José Joaquín Álvarez de Toledo, 18th Duke of Medina Sidonia

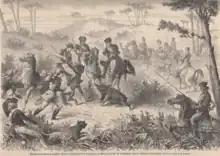
Hunt organized by the duke for Empress Eugénie and Anne Murat in his "finca", "Coto de Villafranca" (now Doñana), 1863

José Joaquín Álvarez de Toledo y Silva, 18th Duke of Medina Sidonia, GE (Madrid, Spain; 14 August 1826 – 15 February 1900) was a Spanish aristocrat and politician who served as Superior Chief of the Palace from 1885 until his death. He was a knight of the Real Maestranza de Caballería de Sevilla and of the Order of Alcántara.